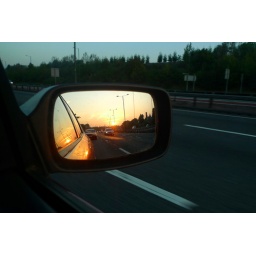
Sunrise in car mirror